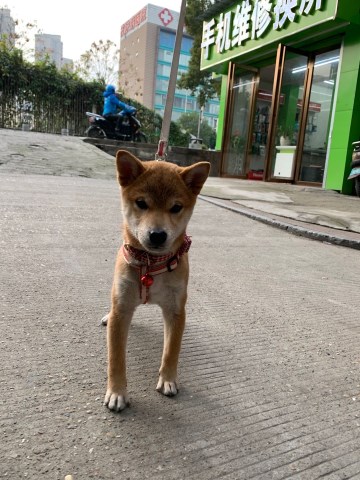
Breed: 1043-n000001-Shiba_Dog